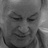
Emotion: sad